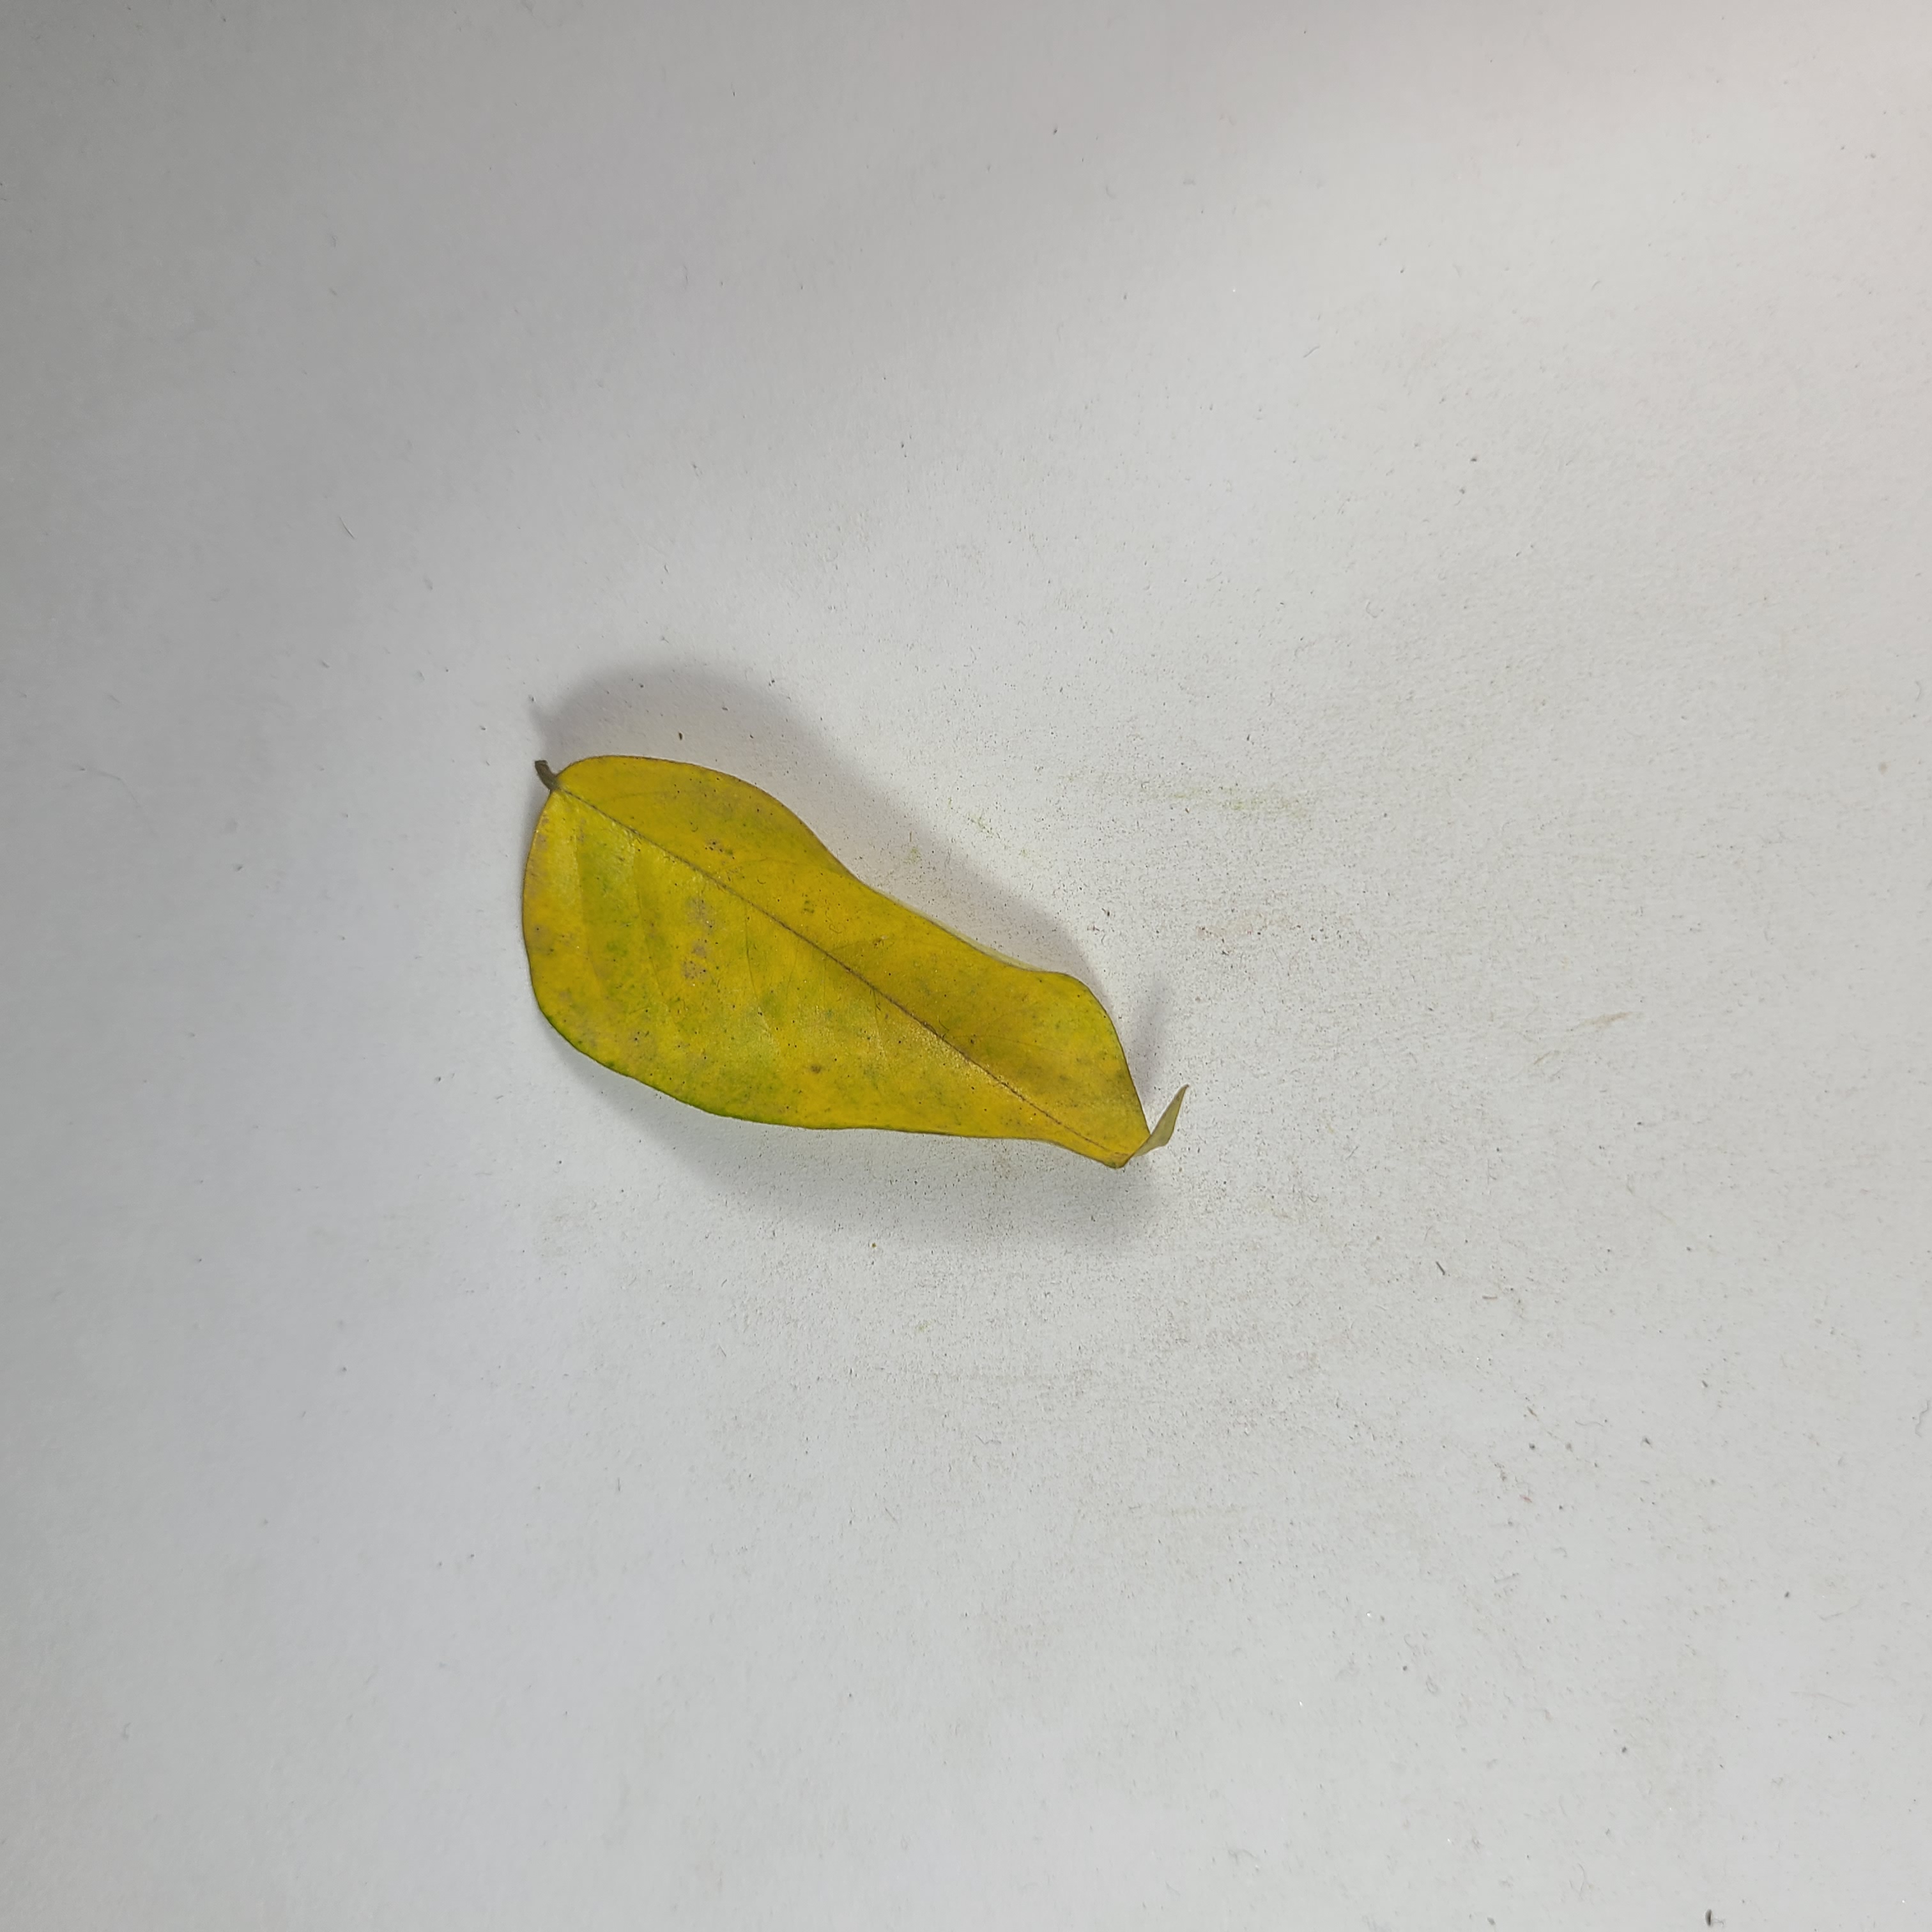
Label: Yellow Leaves